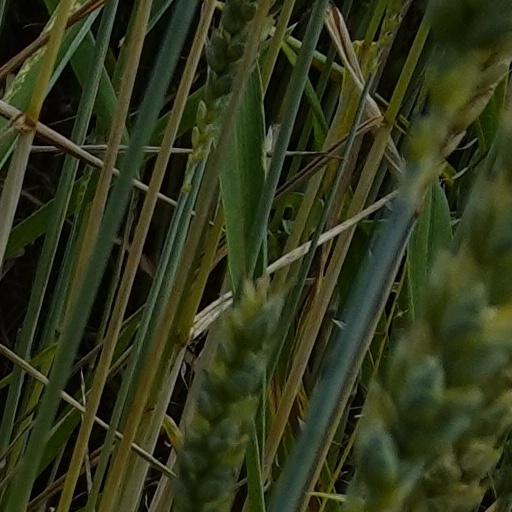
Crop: wheat